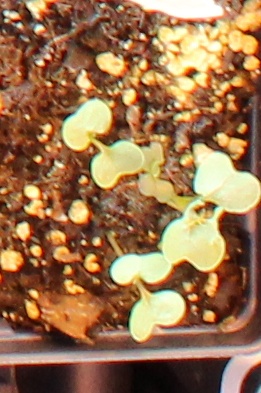
Label: Canola